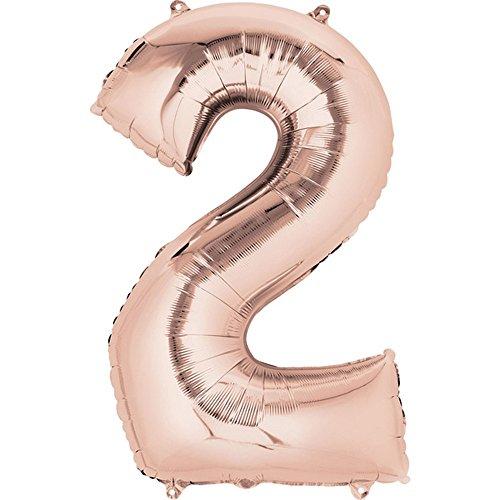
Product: ANAGRAM INTERNATIONAL 95826 Foil Balloon, 34", Rosegold
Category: Toys & Games | Party Supplies | Balloons
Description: Great Condition.
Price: $6.28